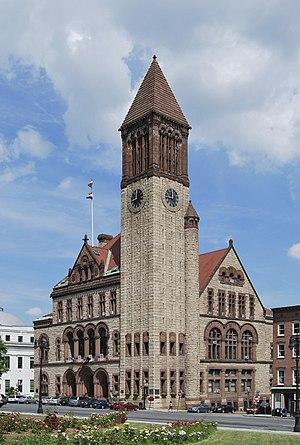
L'hôtel de ville d'Albany, dans l’état de New-York, aux États-Unis.
L’Hôtel de ville d’Albany est le siège du gouvernement de la ville d'Albany, capitale de l'État de New York, aux États-Unis. Il abrite le bureau du maire, la chambre du Conseil de la commune, les tribunaux municipaux et divers services de la municipalité.